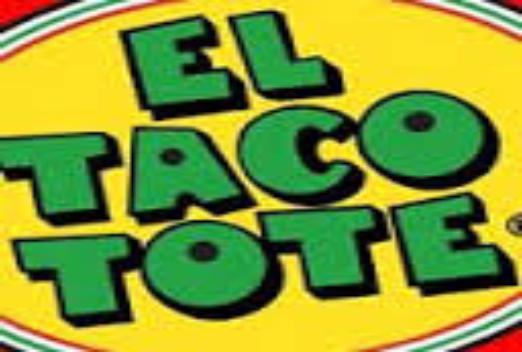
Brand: El Taco Tote
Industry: Food